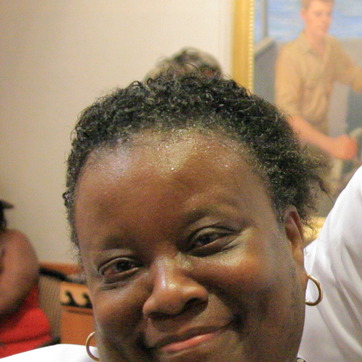
Material: skin